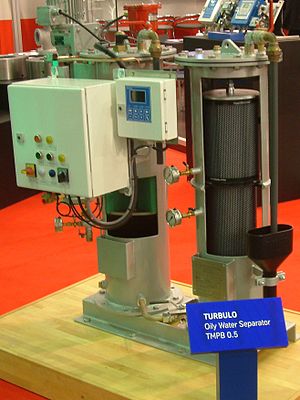
Olieudskiller
En olieudskiller
Olieudskiller bruges til at skille olie fra vand, typisk ved servicestationer, mekanikerværksteder, oliedepoter og vaskehaller. for at undgå det i miljøet og afløb.